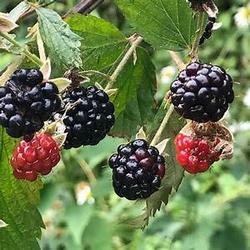
Label: Blackberry